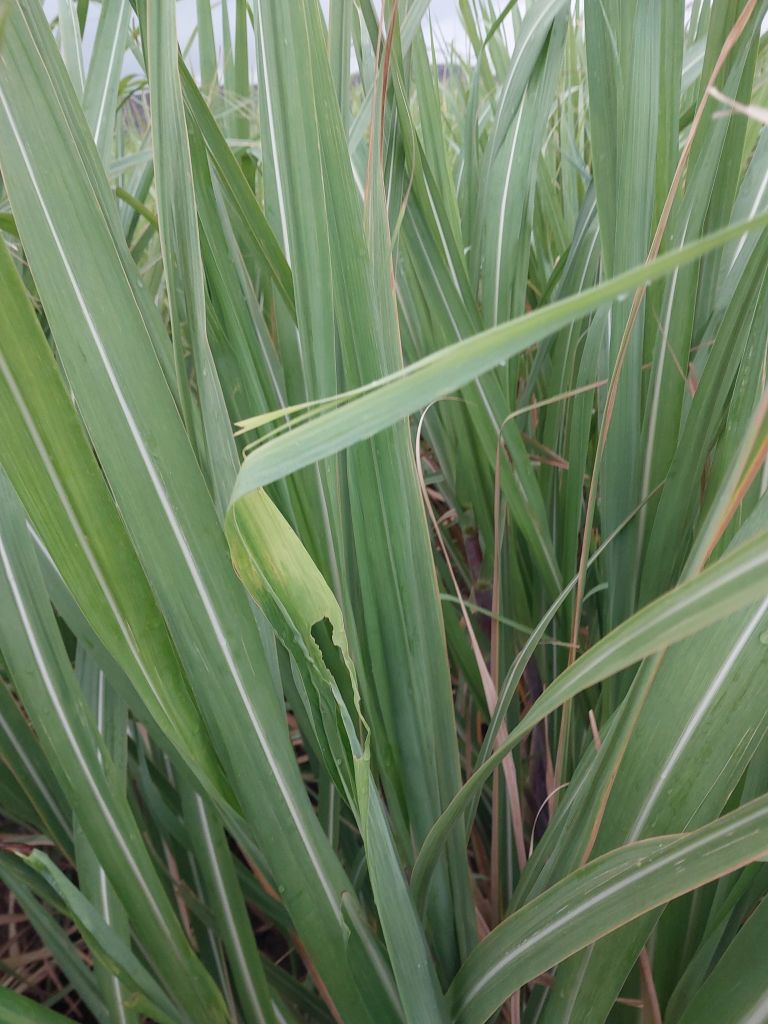
Label: Pokkah Boeng